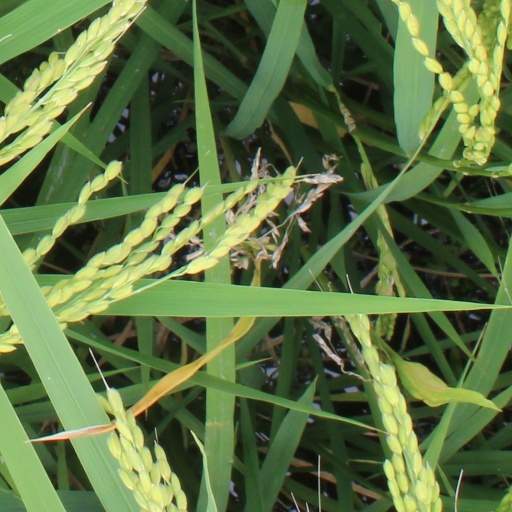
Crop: rice